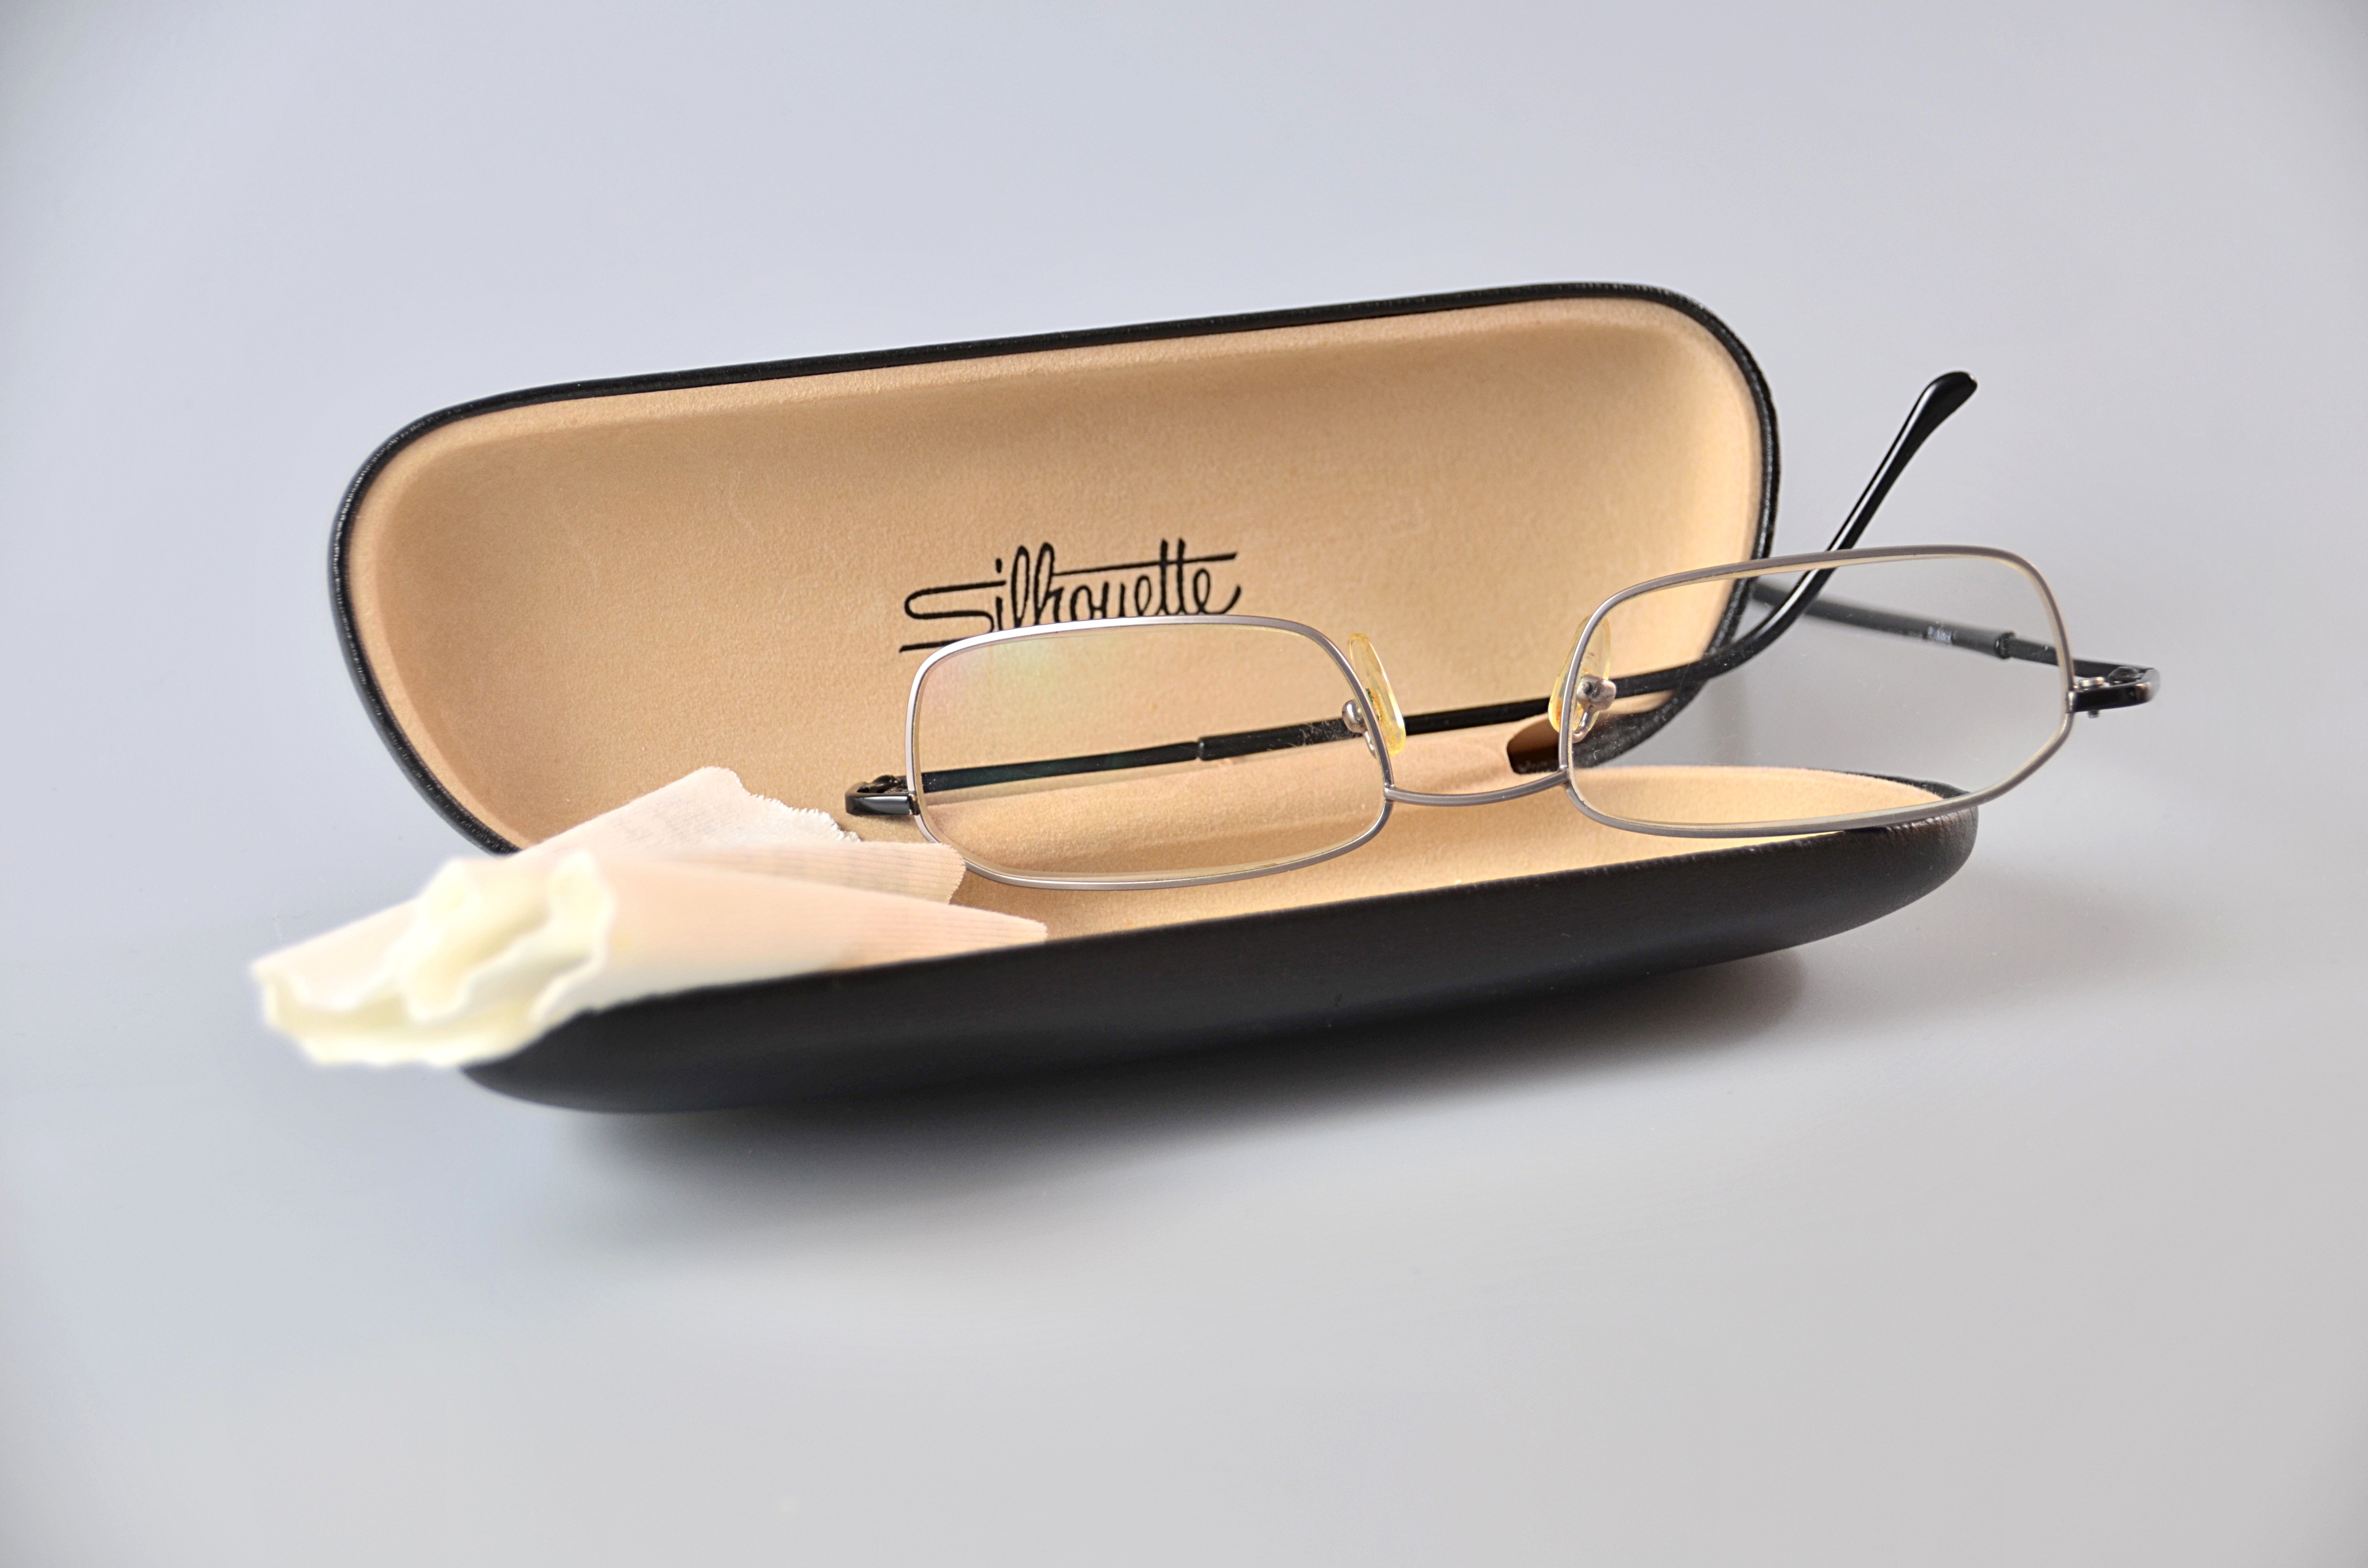
view, reading, product, sunglasses, vision, glasses, case, eyewear, mode, opticians, fashion accessory, vision care